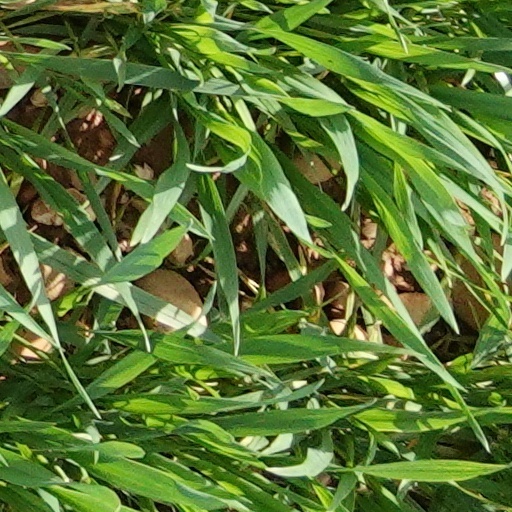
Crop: wheat